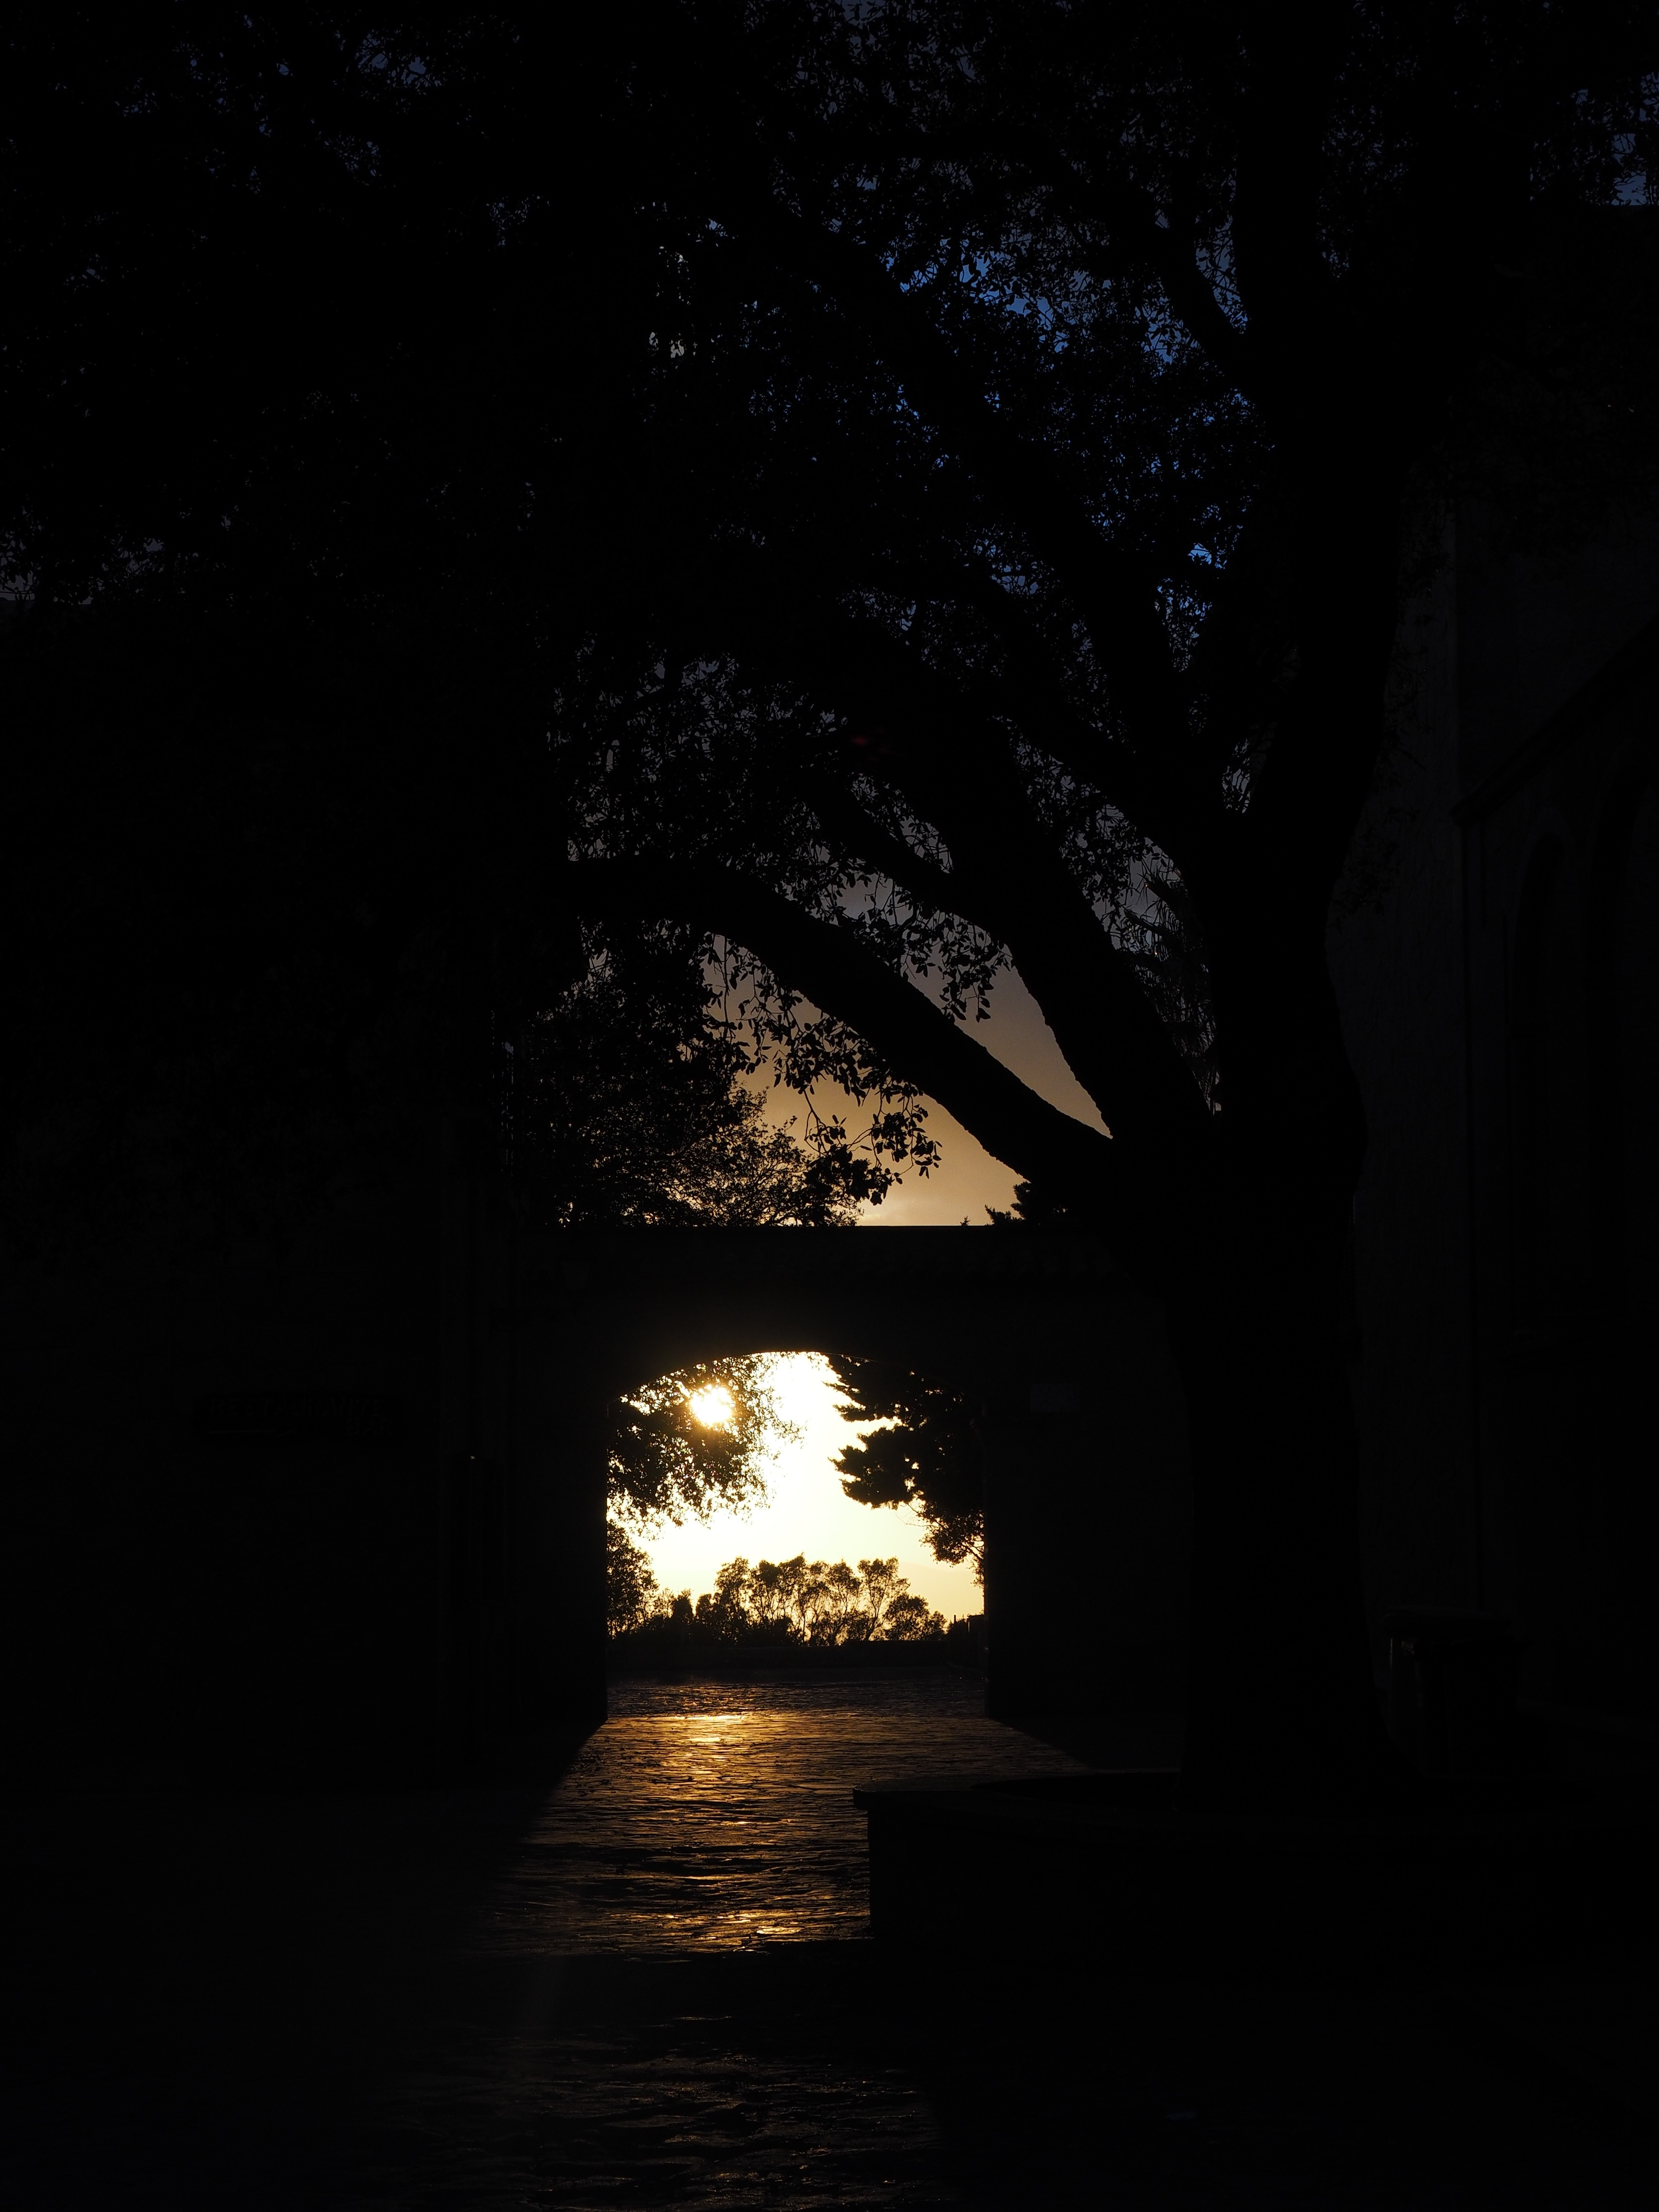
tree, light, sun, sunset, night, sunlight, morning, dawn, dusk, evening, reflection, romance, romantic, darkness, lighting, full moon, moonlight, passage, atmospheric phenomenon